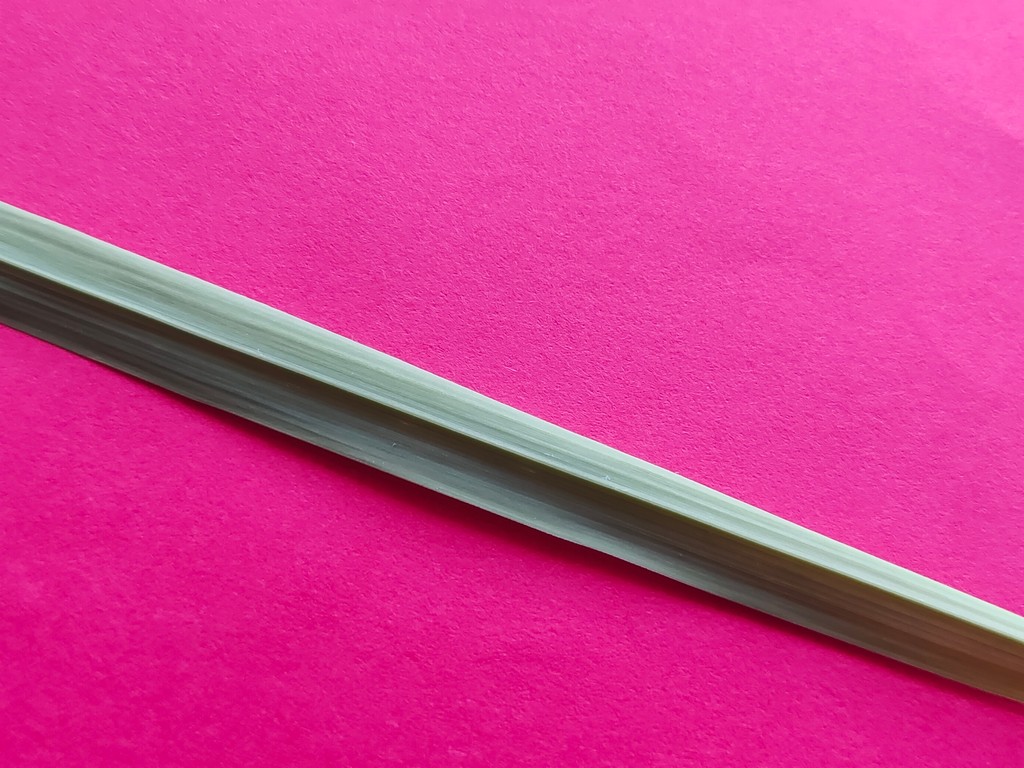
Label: Healthy